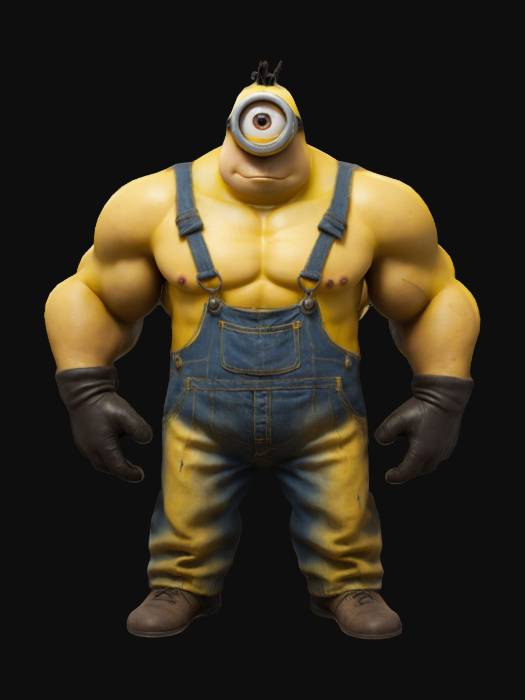
미적 점수 (1~10점): 2